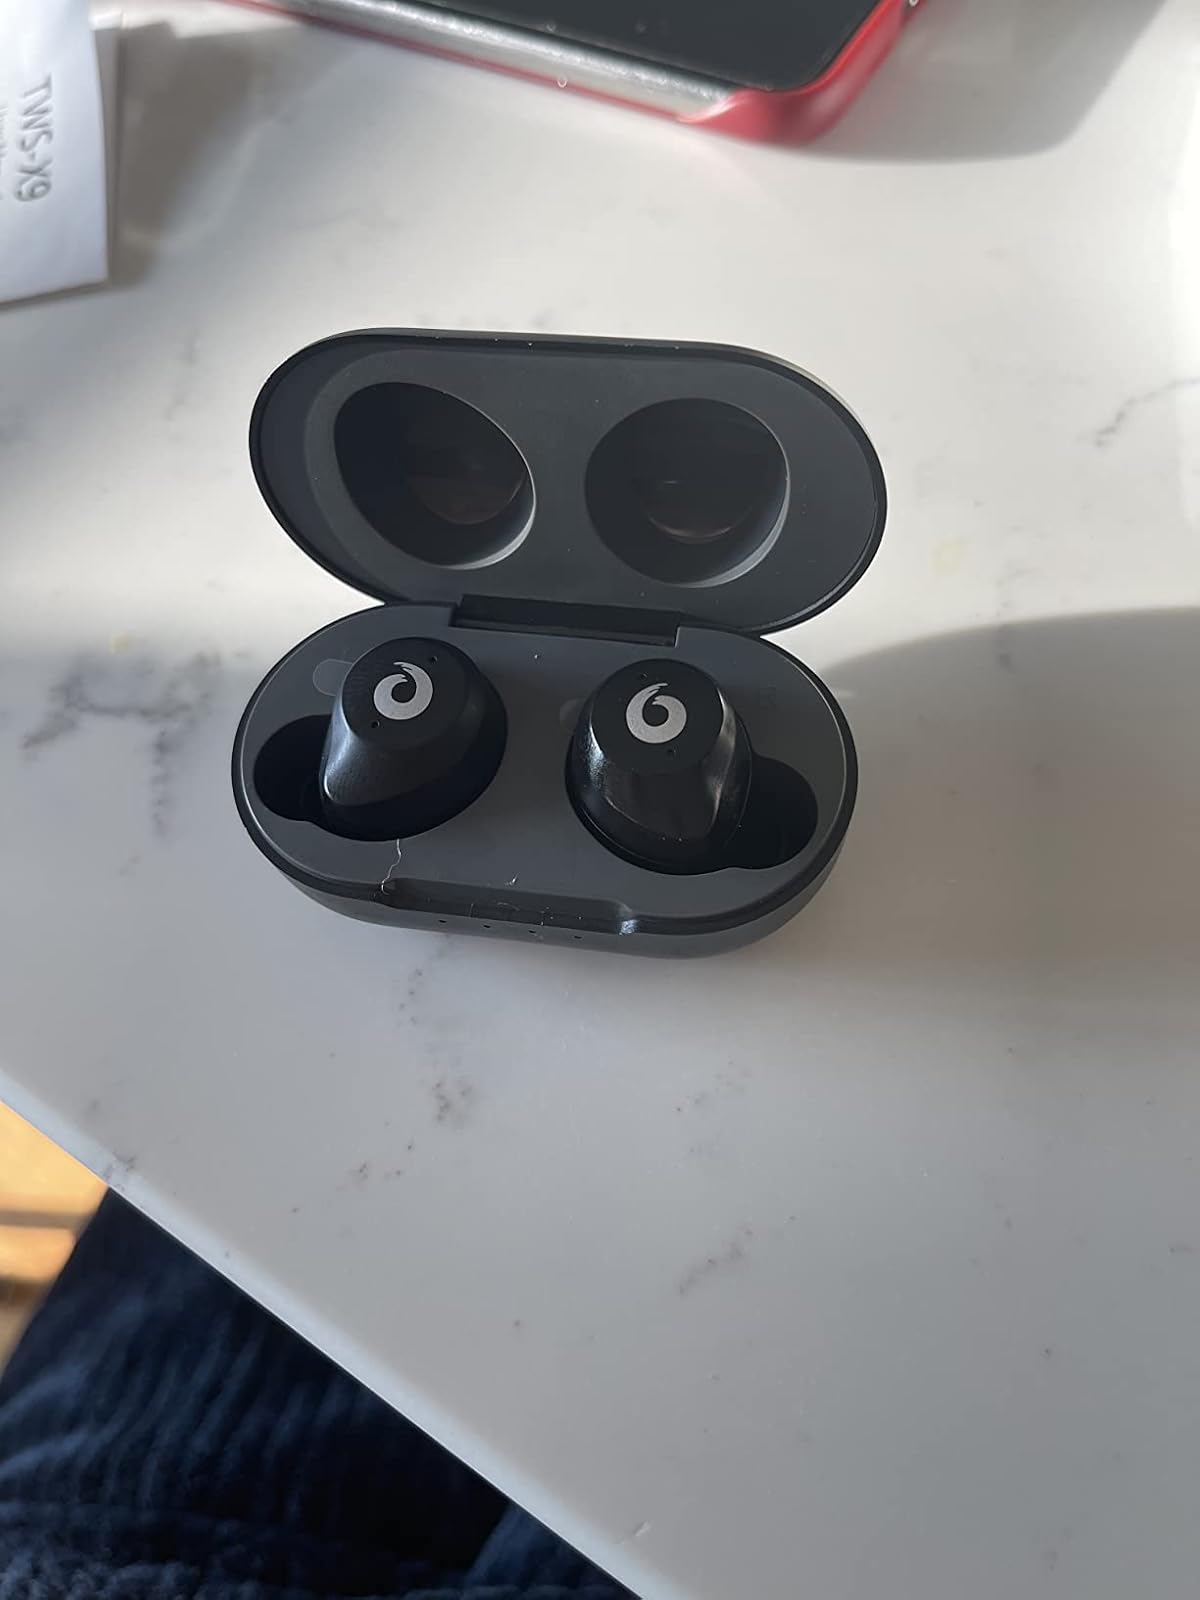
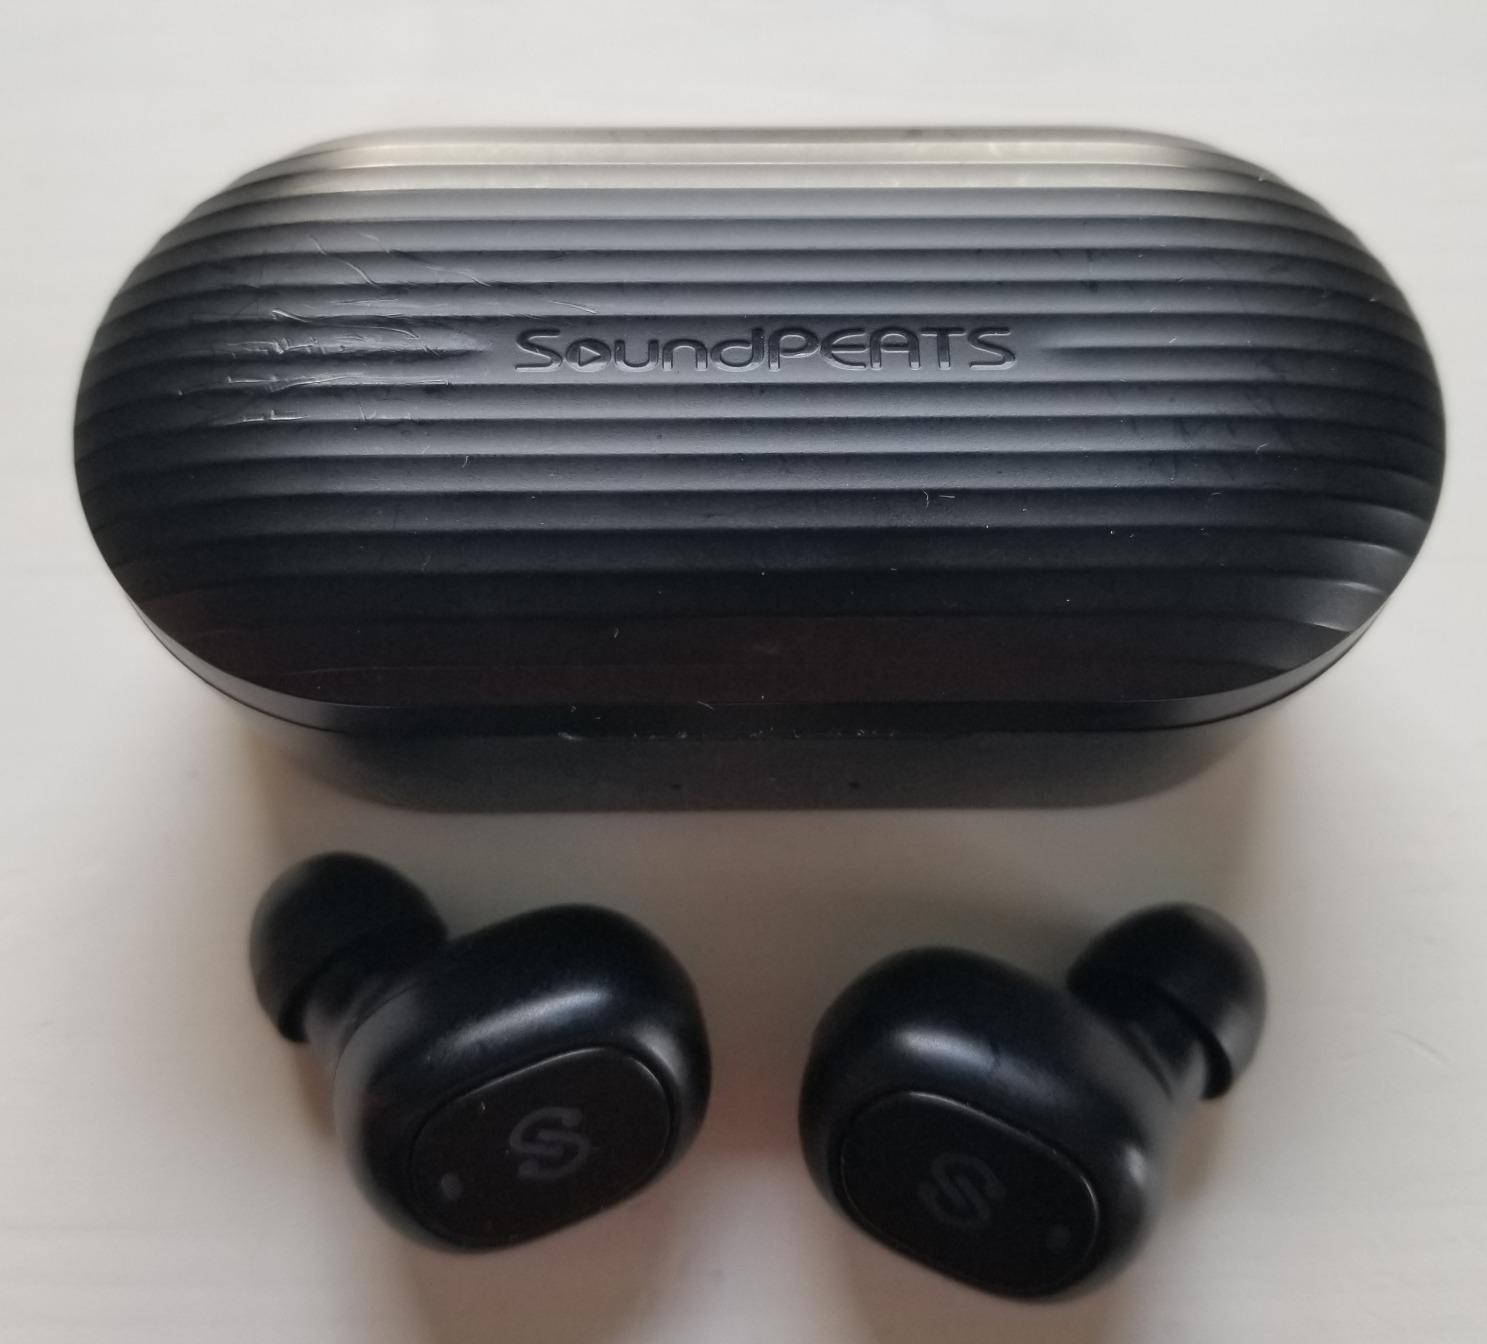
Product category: earbuds
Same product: no